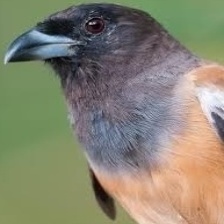
Species: RUFOUS TREPE
Scientific name: DENDROCITTA VAGABUNDA